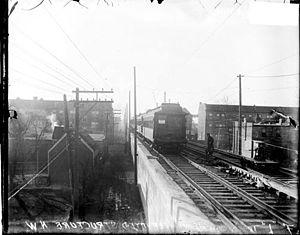
La Northwestern Elevated Railroad est une ancienne compagnie de métro de la ville de Chicago.
Argyle est une station aérienne de la ligne rouge du métro de Chicago située à proximité de Little Vietnam dans le quartier de Uptown.